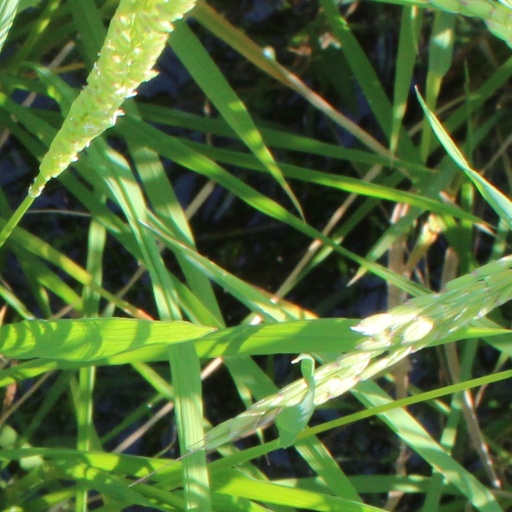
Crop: rice